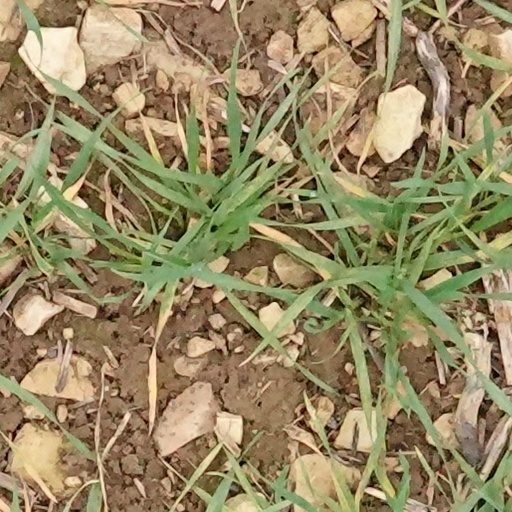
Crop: wheat